Polk County Courthouse (Iowa)

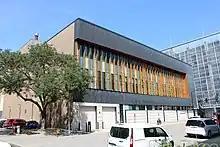
Polk County Justice Center

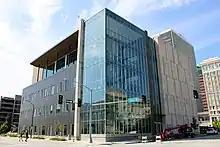
Polk County Criminal Court

Polk County built its first courthouse in 1847 for $2,015. The brick building measured . It was located to the south of the present building. After the second courthouse was completed, this first building was sold to a church for $800. It later became the Union Depot serving the Wabash and the Des Moines Union Railroads. The second courthouse was built in 1858 for $94,000. The two-story Italianate structure, designed by J.C. Farrand, featured a dome. The building measured and the dome rose to a height of . This building was enlarged in 1866.